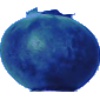
Label: huckleberry